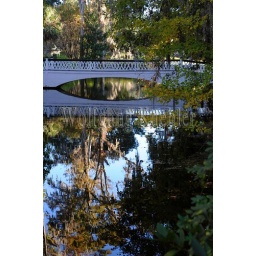
Usa, south carolina, near charleston, magnolia plantation and gardens in fall, white bridge and trees reflecting in pond